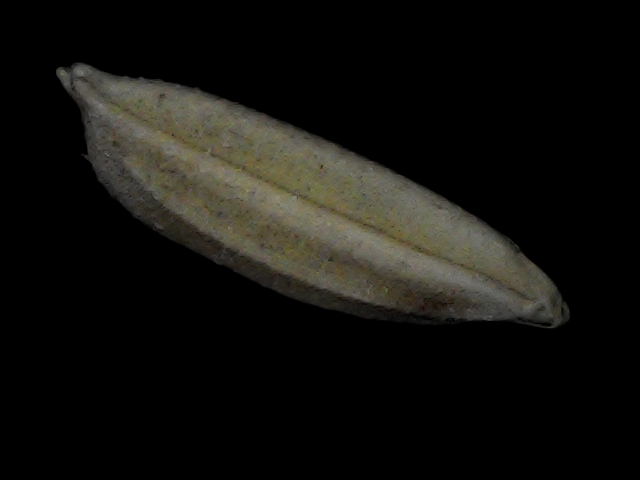
Rice variety: Bd72